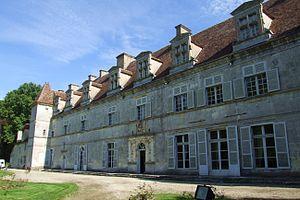
Château de Lux, Lux, Côte-d'Or, Bourgogne, FRANCE
Lux est une commune française située dans le département de la Côte-d'Or en région Bourgogne-Franche-Comté